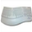
Label: keyboard